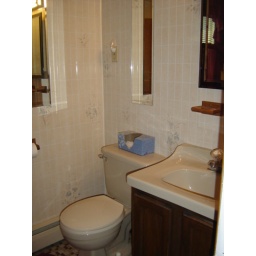
I want to eventually remove the ugly wall and floor tiles in this bathroom...